École secondaire de Clare

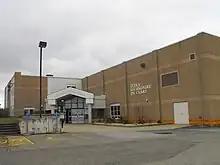
École secondaire de Clare

École secondaire de Clare is a French high school located in Meteghan River, Digby County in the Canadian province of Nova Scotia, for Acadian students. As of September 2012, the school comprises grades 7 to 12. The school is in the Conseil scolaire acadien provincial school board.